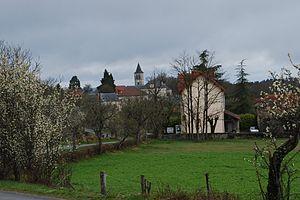
Vue du bourg de Saint-Chels, Lot, France
Saint-Chels est une commune française, située dans le département du Lot en région Occitanie.